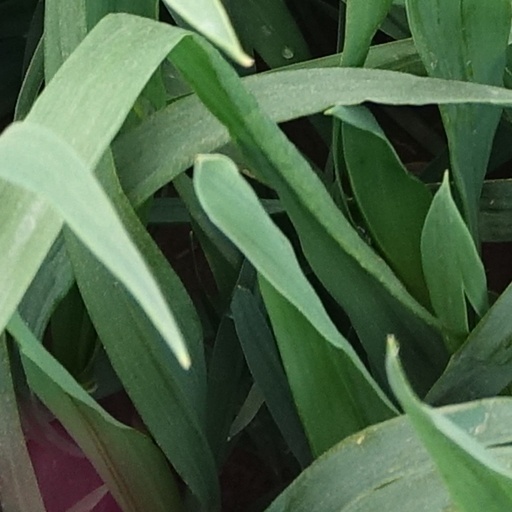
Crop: wheat